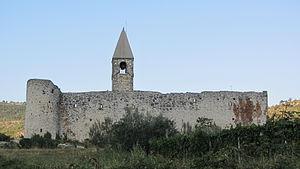
Hrastovlje est un village de la municipalité de Koper, en Slovénie.